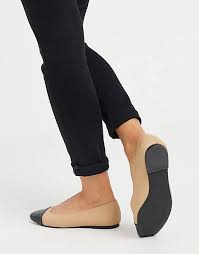
Label: Ballet Flat